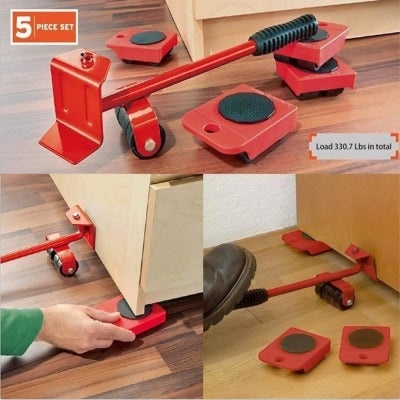
Heavy Duty Furniture Mover
Description: Upgrade your moving game with our lifter and mover set. Available in red, blue, and yellow, its dimensions are 34x10x10cm. This versatile kit includes a lifter, 4 cushions, and a crowbar, all crafted from durable plastic and iron. The lever length is 33cm, and the total product length is 34cm. Each single wheel measures 10x7.8cm. With a weight of 1230g, this set is your answer to hassle-free rearrangements. Feature: Experience ergonomic bliss with our furniture and appliance-moving solution. Effortlessly lift and relocate heavy items using our one-hand-operated, tool-free assembly design. Bid farewell to damage as you transform spaces with ease. The protective panel ensures furniture remains unscathed. Revolutionise your living space with this toolset. It includes 1 furniture lifter and 4 mover pad sliders, offering a 360-degree rotation for secure furniture and appliance movement. From sofas to fridges, tables to beds, our durable steel and impact-resistant ABS plastic rollers have you covered.
Category: Hardware > Tools > Dollies & Hand Trucks > Appliance Dollies